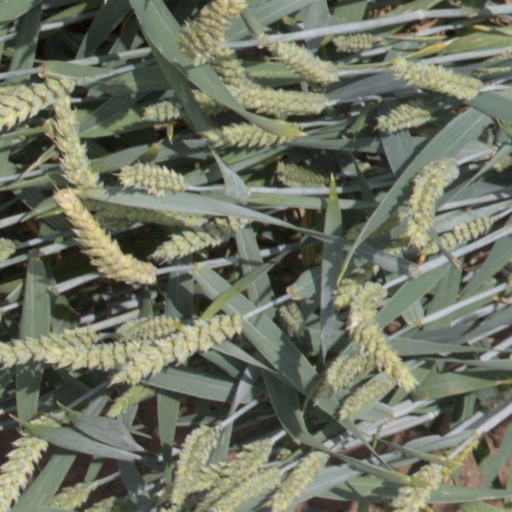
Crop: wheat